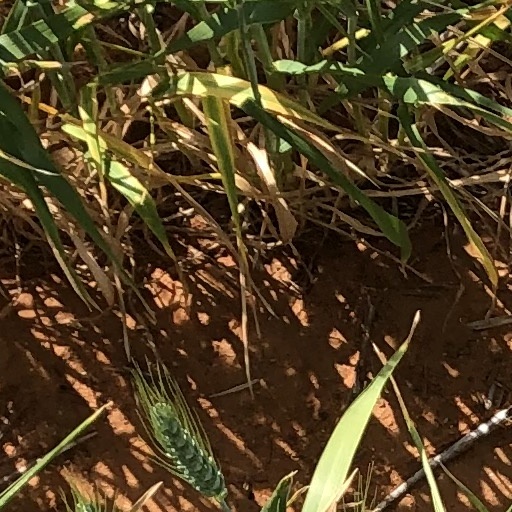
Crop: wheat